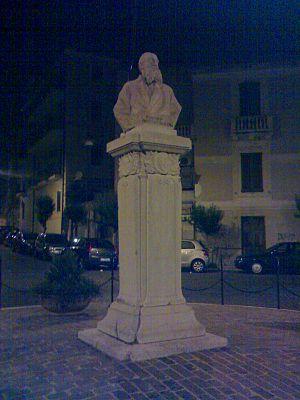
Copanello ou Copanello de Stalettì est une frazione de la commune de Stalettì dans la province de Catanzaro. C'est une localité balnéaire de la côte de la mer Ionienne surnommée la perla dello Jonio catanzarese, c'est-à-dire la Perle de la Mer Ionienne de Catanzaro. Elle est délimitée au nord par le fleuve Alessi et au sud par le torrent Lamia. Copanello est elle-même divisée en deux hameaux : Copanello Alto et Copanello Lido.